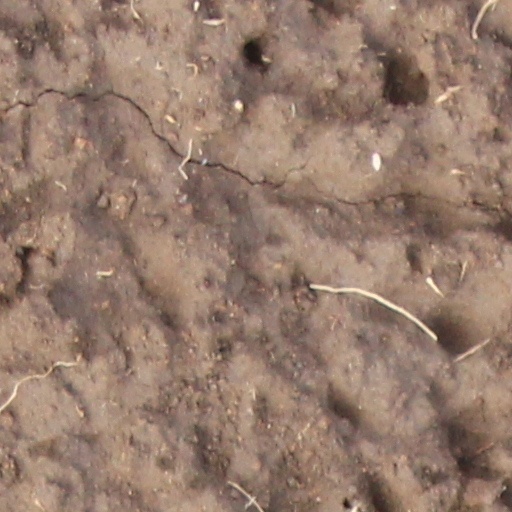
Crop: wheat